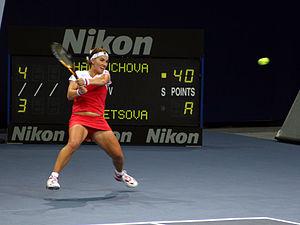
Svetlana Kuznetsova est une joueuse de tennis russe née le 27 juin 1985 à Leningrad.